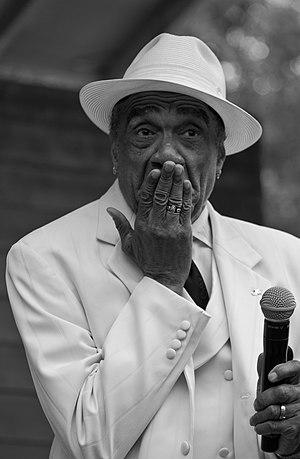
Andre Williams, nom de scène de Zephire Andre William, est un auteur-compositeur et musicien américain de hard rock, punk blues, rock 'n' roll et R&B né le 1er novembre 1936 à Bessemer et mort le 17 mars 2019 à Chicago.